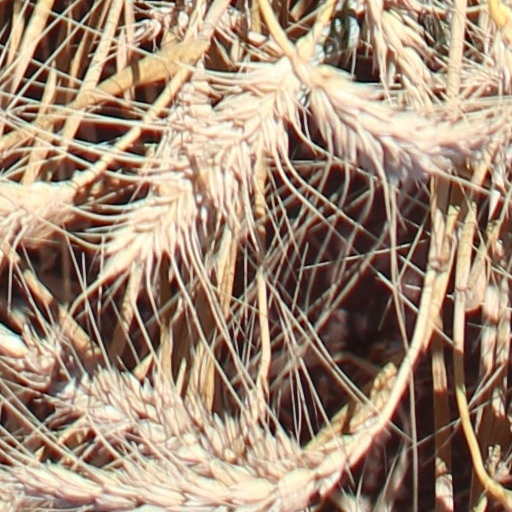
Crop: wheat